Jaromír Jágr

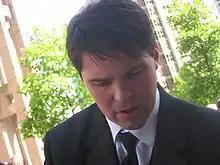
Jágr, a caucasian man with short, brown hair, has his head turned down slightly and is wearing a black suit and tie with a white dress shirt.

After leading the NHL in points and goals for most of the 2005–06 season, Jágr was surpassed by the San Jose Sharks' duo of Joe Thornton (125 points) and Jonathan Cheechoo (56 goals), losing both the Art Ross and Maurice Richard trophies in the final week of the season. Jágr finished with 123 points, 54 goals, and 24 power-play goals, second in the NHL in all three categories. He also finished third in the NHL in both assists (69) and plus-minus (+34). However, just as in Washington, playoff success was not to be for Jágr, whose Rangers were swept in four games by New Jersey. In the series, he suffered a dislocated shoulder in the third period of the first game, which kept him from playing at his top form for the rest of the series. Jágr had surgery on the shoulder after the Rangers were eliminated from the playoffs.